Pika

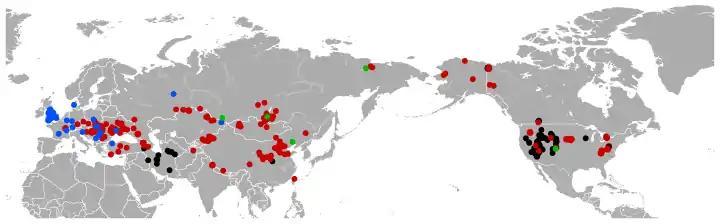
Pika "Ochotona" sp. fossil distribution. Extinct pikas and "Ochotona" indet. are , steppe pika "O. pusilla" , northern pika "O. hyperborea" , other extant pikas black.

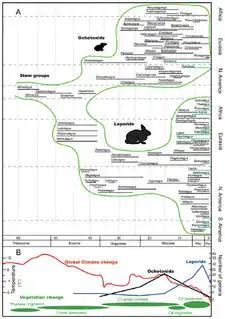
Fossil occurrences of leporids and ochotonids and global environmental change (climate change, C/C plants distribution)

While "Ochotona" is the only currently living genus of Ochotonidae, extinct genera of ochotonids include †"Albertona", †"Alloptox", †"Amphilagus", †"Australagomys", †"Austrolagomys", †"Bellatona", †"Bellatonoides", †"Bohlinotona", †"Cuyamalagus", †"Desmatolagus", †"Eurolagus", †"Gripholagomys", †"Gymnesicolagus", †"Hesperolagomys", †"Heterolagus", †"Kenyalagomys", †"Lagopsis", †"Marcuinomys", †"Ochotonoides", †"Ochotonoma", †"Oklahomalagus", †"Oreolagus", †"Paludotona", †"Piezodus", †"Plicalagus", †"Pliolagomys", †"Prolagus", †"Proochotona" (syn. "Ochotona"), †"Pseudobellatona", †"Ptychoprolagus", †"Russellagus", †"Sinolagomys", †"Titanomys" and †"Tonomochota". The earliest one is "Desmatolagus" (middle Eocene to Miocene, 42.5–14.8 Ma), usually included in the Ochotonidae, sometimes in Leporidae or in neither ochotonid nor leporid stem-lagomorphs.